Army Corps of Hell

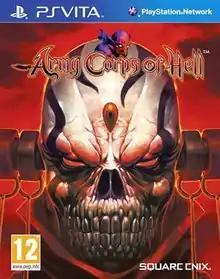
European cover art

is an action-strategy video game developed by Entersphere and published by Square Enix for the PlayStation Vita.